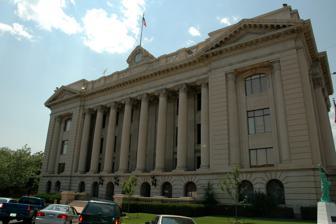
Building: Weld County Courthouse
Country: United States of America
Year built: 1917
United States historic place Weld County Courthouse U.S. National Register of Historic Places Courthouse in 2006 Location 9th St. and 9th Ave., Greeley, Colorado Coordinates 40°25′25″N 104°41′35″W / 40.42351°N 104.69319°W / 40.42351; -104.69319 Area less than one acre Built 1917 Architect W.N. Bowman Architectural style Classical Revival NRHP reference No. 78000886 Added to NRHP January 9, 1978 The Weld County Courthouse , at 9th St. and 9th Ave. in Greeley, Colorado , is a Classical Revival -style building built in 1917. It was listed on the National Register of Historic Places in 1978. It was built of Indiana limestone and marble and has a colossal portico of Ionic columns. It was deemed "significant for its architectural style, which is unique in the Greeley area, and because it is both the center of and a visible focal point for county government." Its National Register nomination asserted "There is a great integrity and dignity in the total design. This, plus its careful detailing and lavish use of classical details and motifs, has combined to produce a county courthouse virtually unparalleled in most of Colorado's county seats." The courthouse was designed by prolific architect William N. Bowman . "Lady Liberty of Greeley" The "Lady Liberty of Greeley" statue on the courthouse grounds was restored and re-installed in 2006. When it was completed in 1917, Weld County shared judges with Larimer and Boulder counties.  It is the sixth county courthouse building of the 19th Judicial Circuit. The first was a log cabin. References